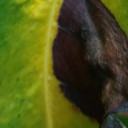
Label: Phoma